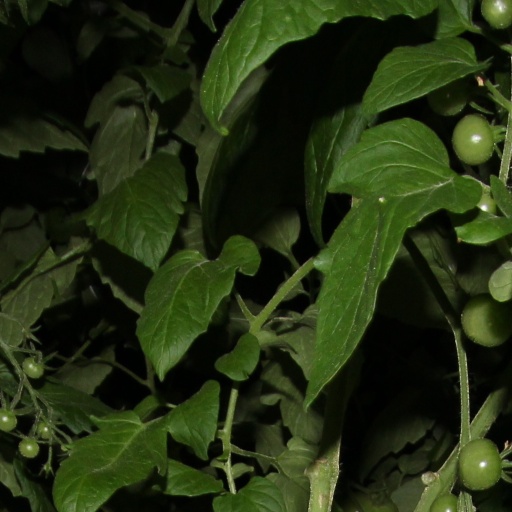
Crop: tomato